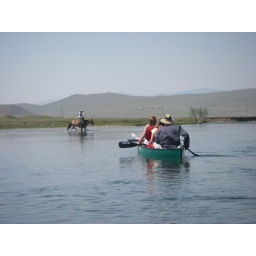
water & society interactions in the Tuul river